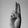
ASL letter: U